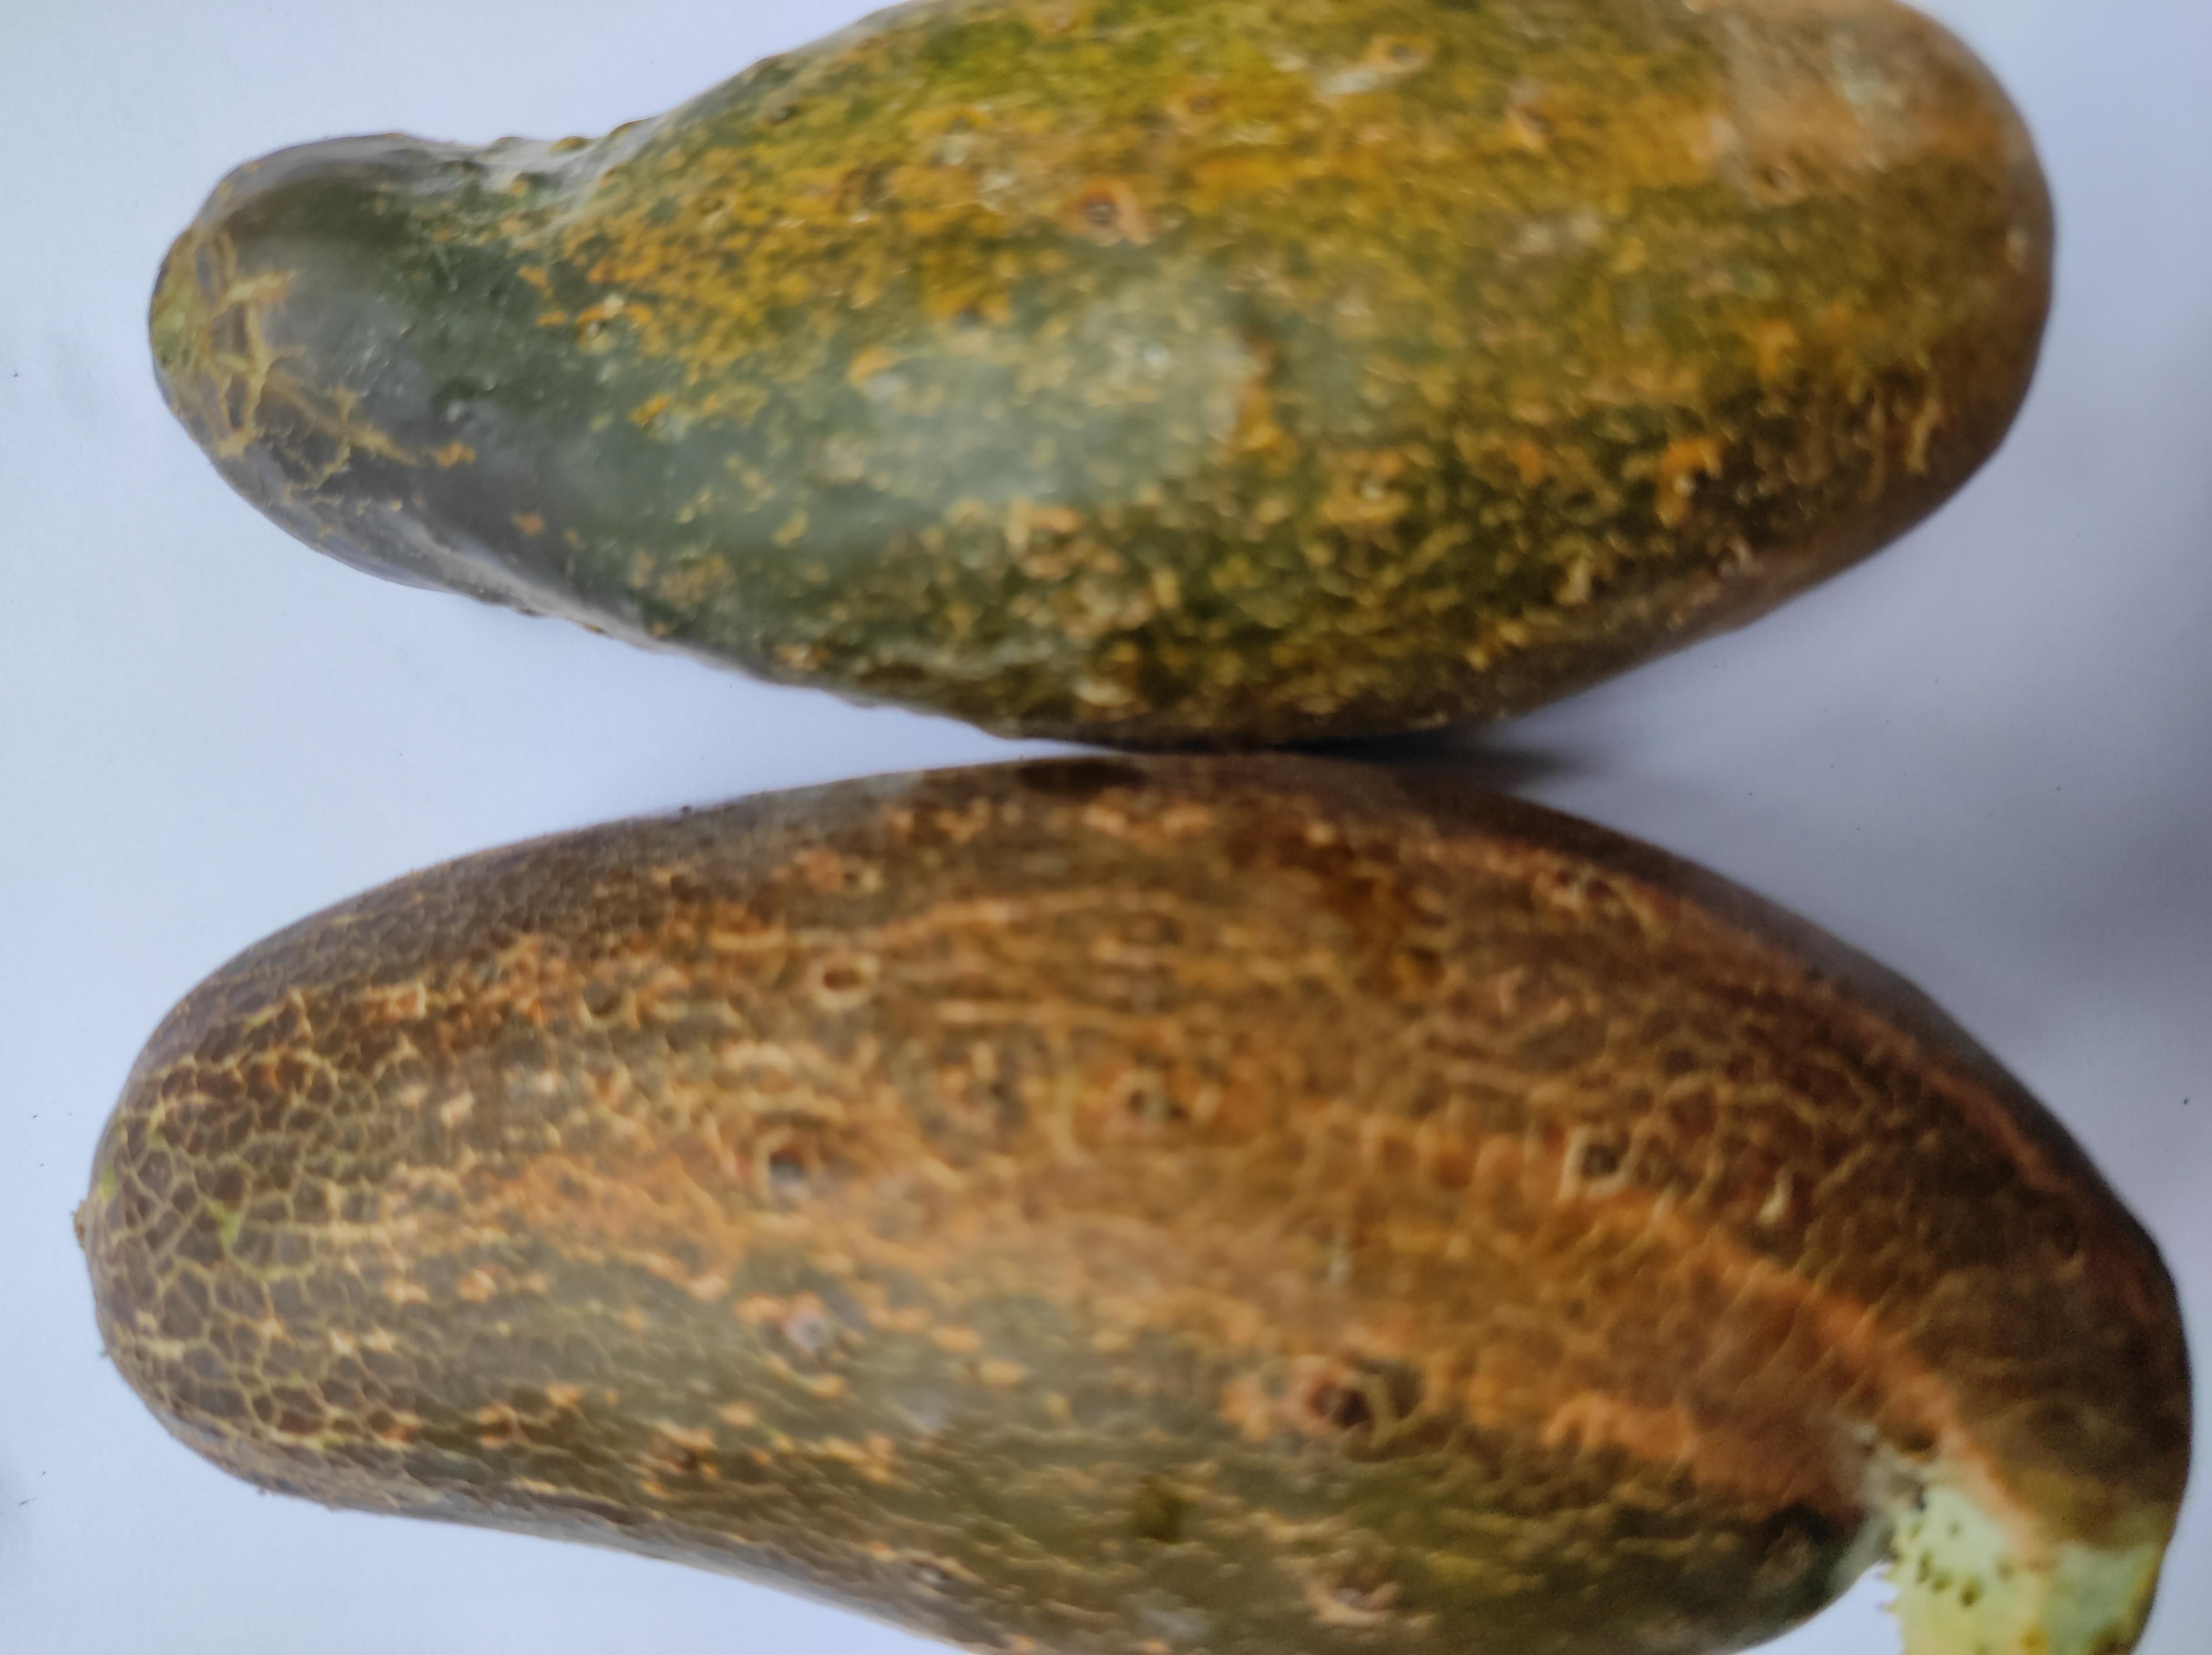
Label: Cucumber